The Unhanged

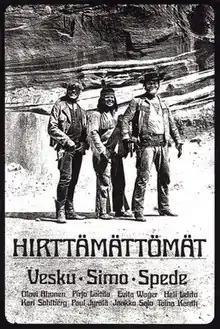
Original Finnish film poster

The Unhanged (Finnish: Hirttämättömät) is a 1971 Finnish western comedy film directed by Spede Pasanen and Vesa-Matti Loiri. It is the sequel to the 1970 film "Speedy Gonzales - noin 7 veljeksen poika". In addition to featuring Pasanen and Loiri (originally set to appear in "Speedy Gonzales", but unable to appear due to an injury), the film also stars Pasanen's other stock actors, such as Simo Salminen and Olavi Ahonen. The two main characters are parody versions of The Lone Ranger and his sidekick Tonto.